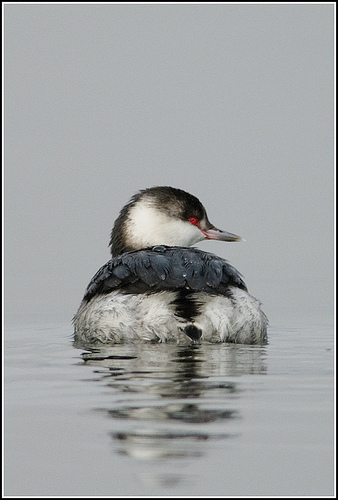
a white and grey winged water bird with brilliant colored red eyes.
a grey and black bird with a white and grey beak.
this is a bird with a black back, white head and a red eye.
this large bird has a medium sized translucent beak, has red in the corner of it's eyes and light gray feathers.
a medium sized bird with red eyes, and a black crown
this bird is black with white and has a long, pointy beak.
this bird is white and black in color, with a light colored beak.
a large and round bird with the colors of black and white feathers.
the bird has a bright red eye, a gray bill, and a white neck.
this is a black bird with a white neck and white wings. it's beak is also white with a red streak.
Species: Horned Grebe